Woolly mammoth

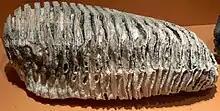
Molar from Font de Champdamoy, France, Musée Georges-Garret

Woolly mammoths had four functional molar teeth at a time—two in the upper jaw and two in the lower. About of the crown was within the jaw, and was above. The crown was continually pushed forwards and up as it wore down, comparable to a conveyor belt. The teeth had up to 26 separated ridges of enamel, which were themselves covered in "prisms" that were directed towards the chewing surface. These were quite wear-resistant and kept together by cementum and dentine. A mammoth had six sets of molars throughout a lifetime, which were replaced five times, though a few specimens with a seventh set are known. The latter condition could extend the lifespan of the individual, unless the tooth consisted of only a few plates. The first molars were about the size of those of a human, , the third were long, and the sixth were about long and weighed . The molars grew larger and contained more ridges with each replacement. The woolly mammoth is considered to have had the most complex molars of any elephant.